Handkerchief

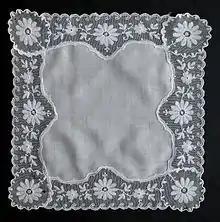
A lace handkerchief

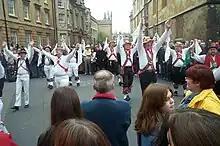
Morris dancers with handkerchiefs in Oxford

A handkerchief (also called a hankie or, historically, a handkercher or a ) is a form of a kerchief or bandanna, typically a hemmed square of thin fabric which can be carried in the pocket or handbag for personal hygiene purposes such as wiping one's hands or face, or blowing one's nose. A handkerchief is also sometimes used as a purely decorative accessory in the breast pocket of a suit; it can then be called a pocket square. A handkerchief is also an important accessory in many folk-dances in many regions like the Balkans and the Middle East; an example of a folk-dance featuring handkerchiefs is the Greek Kalamatianós.